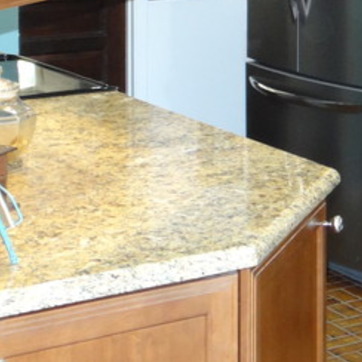
Material: polishedstone